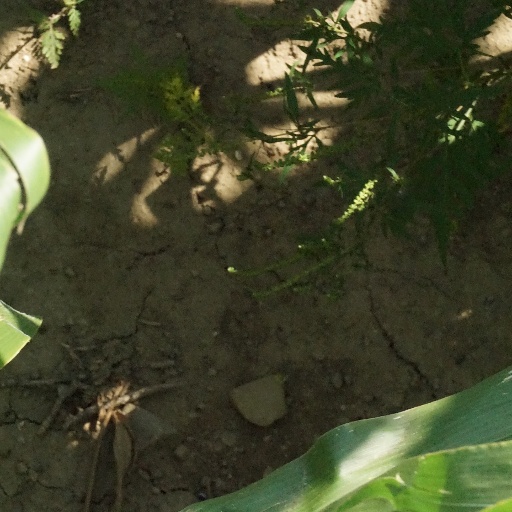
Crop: maize; corn